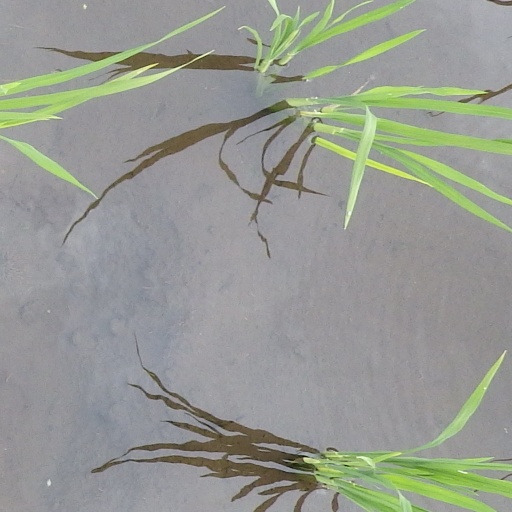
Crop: rice